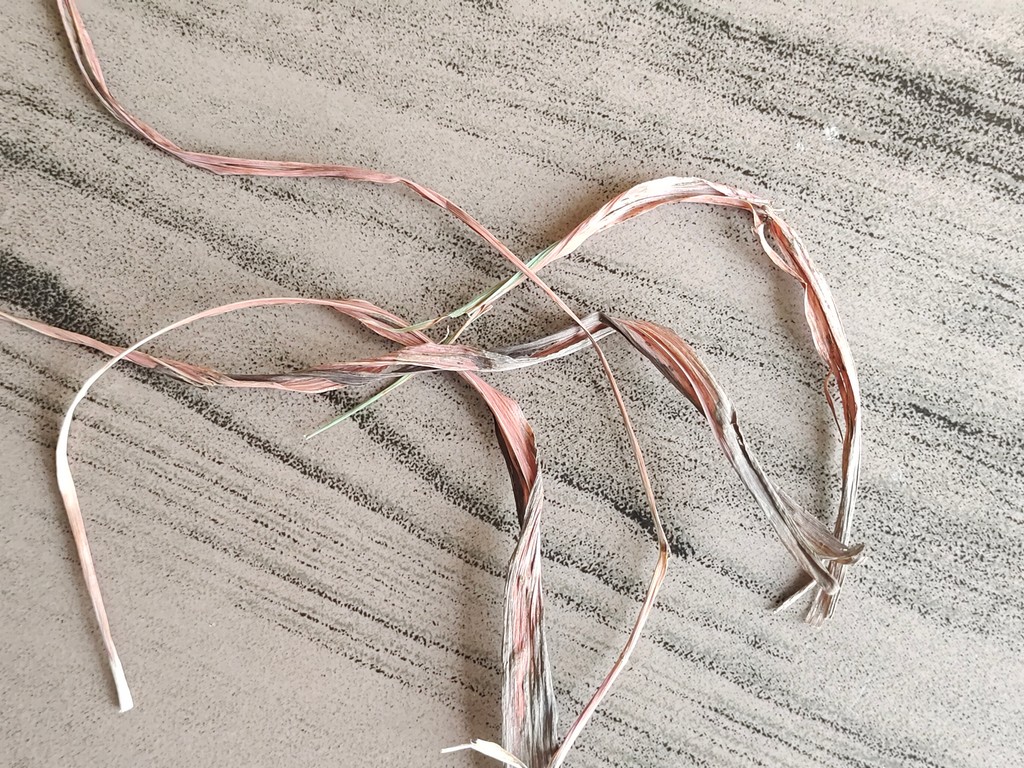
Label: Dried